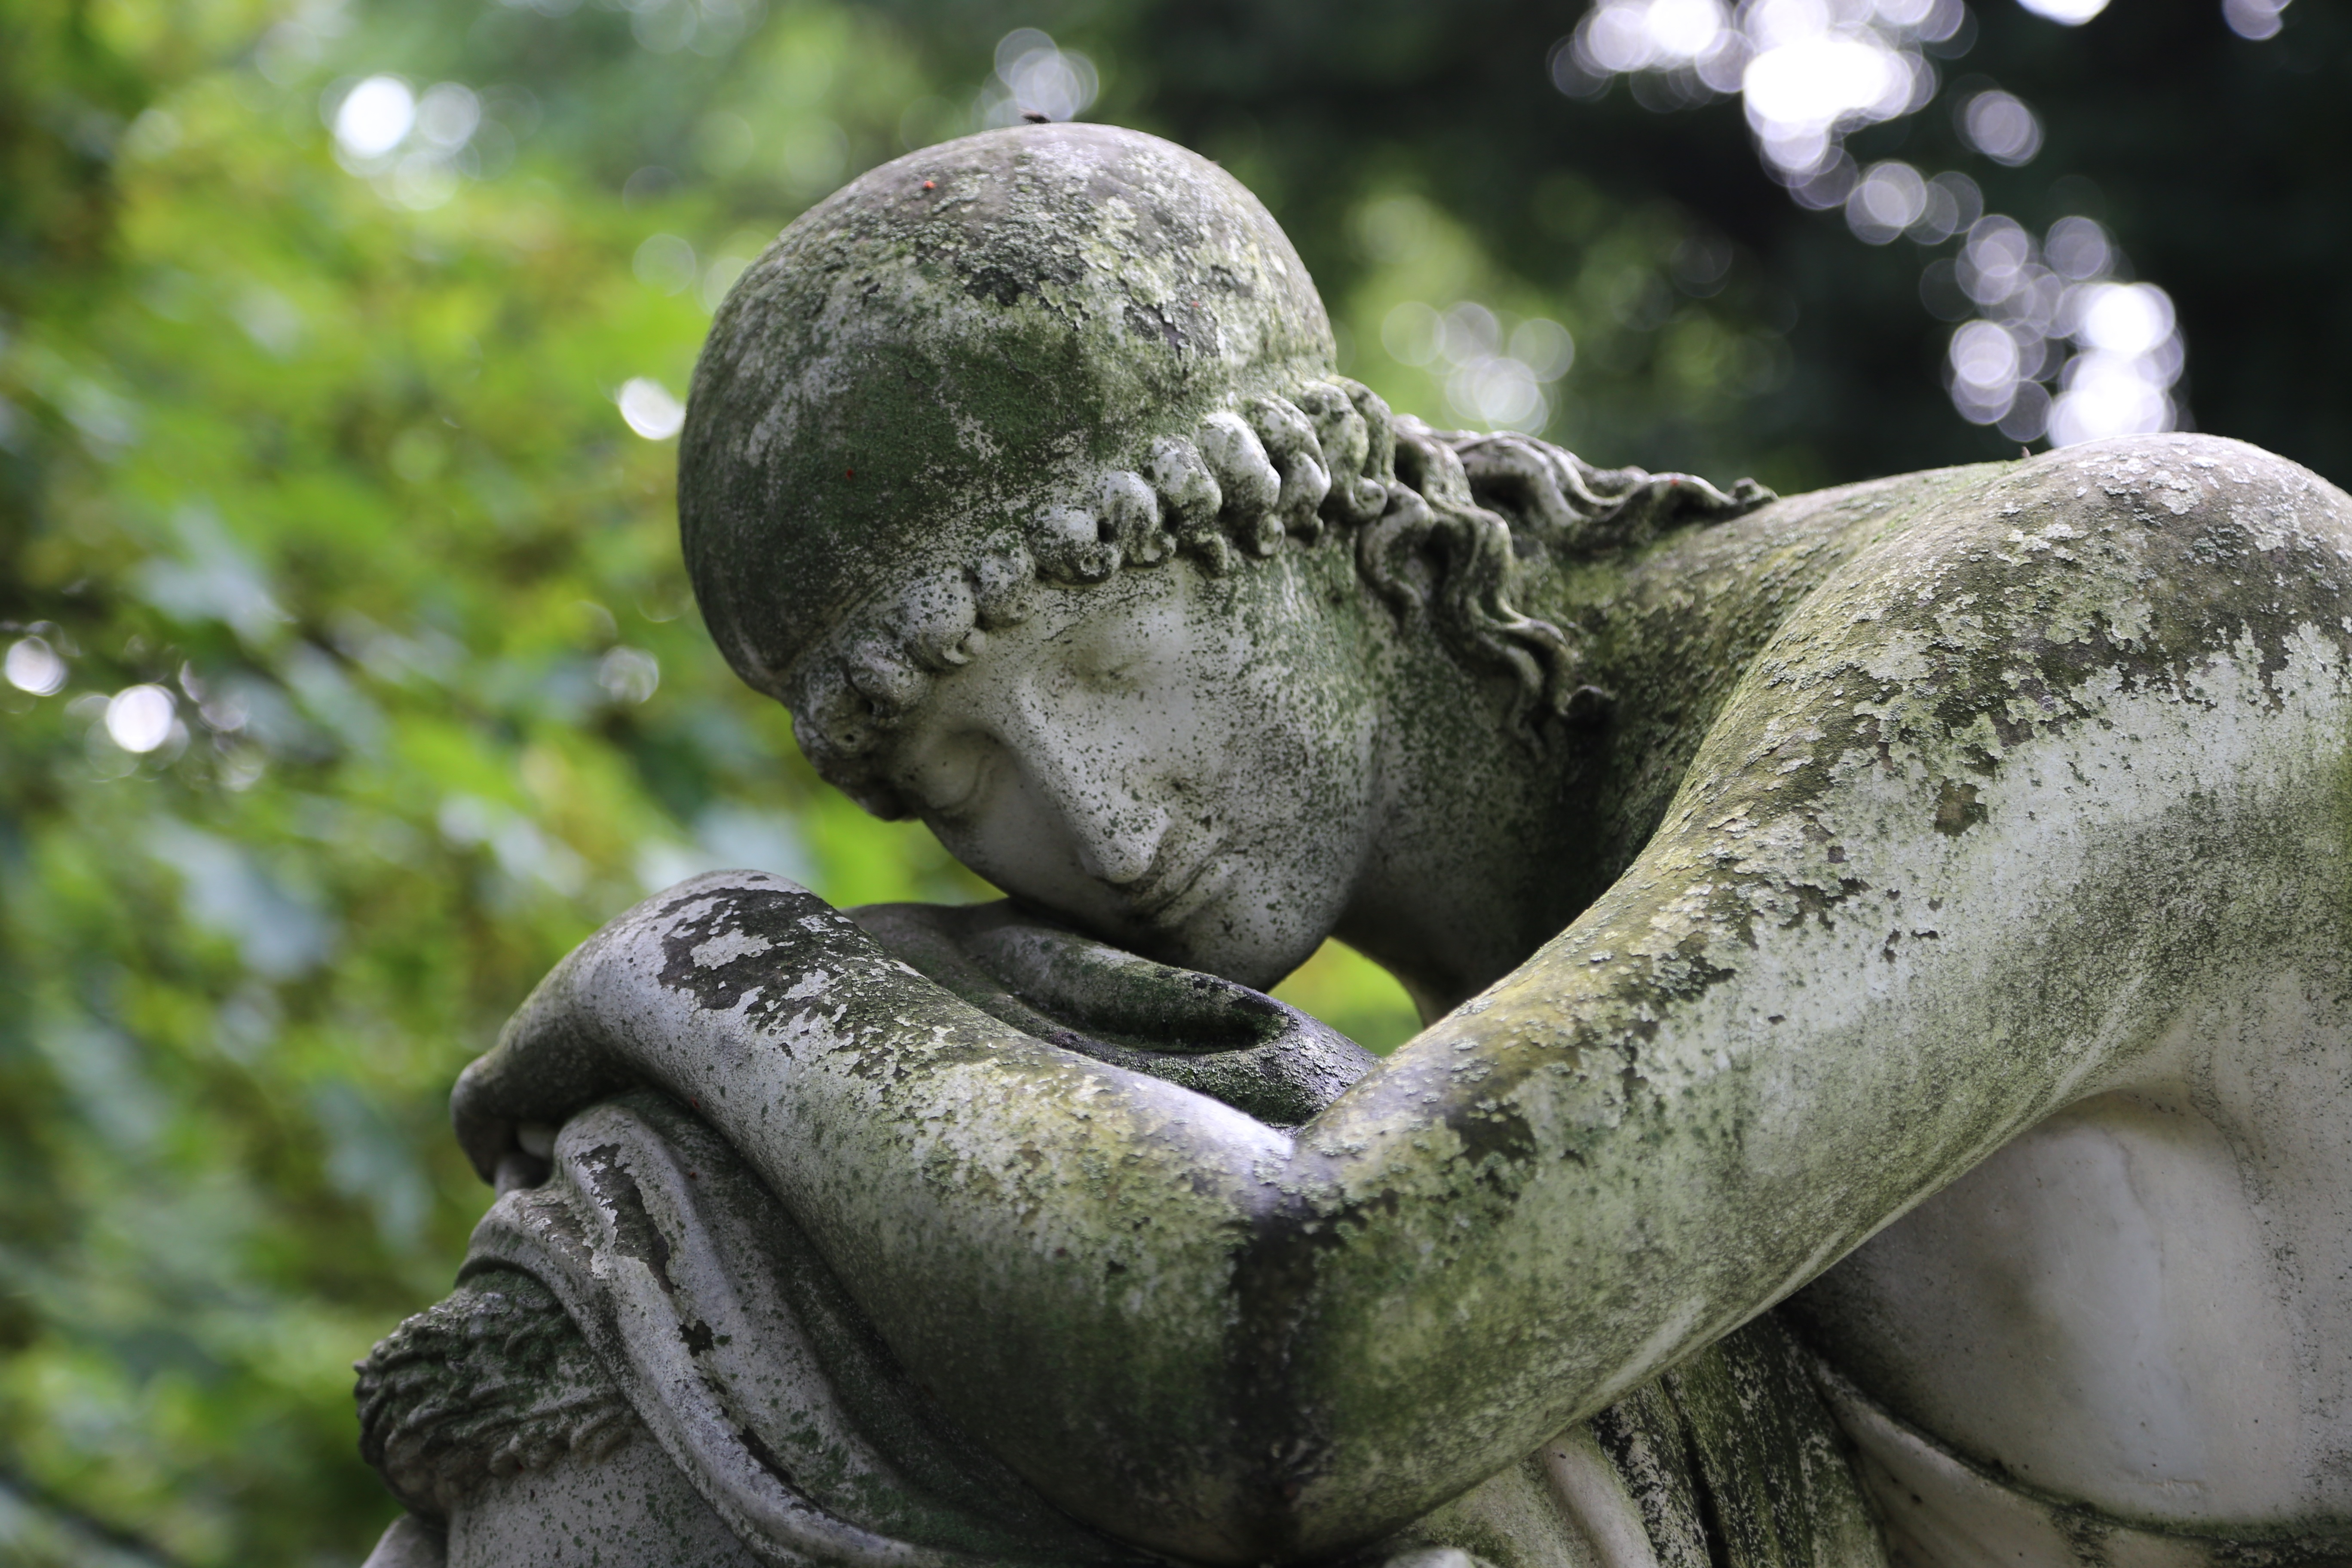
rock, monument, statue, cemetery, grave, sculpture, art, figure, temple, carving, tomb figure, stone figure, stone carving, g ttingen, ancient history